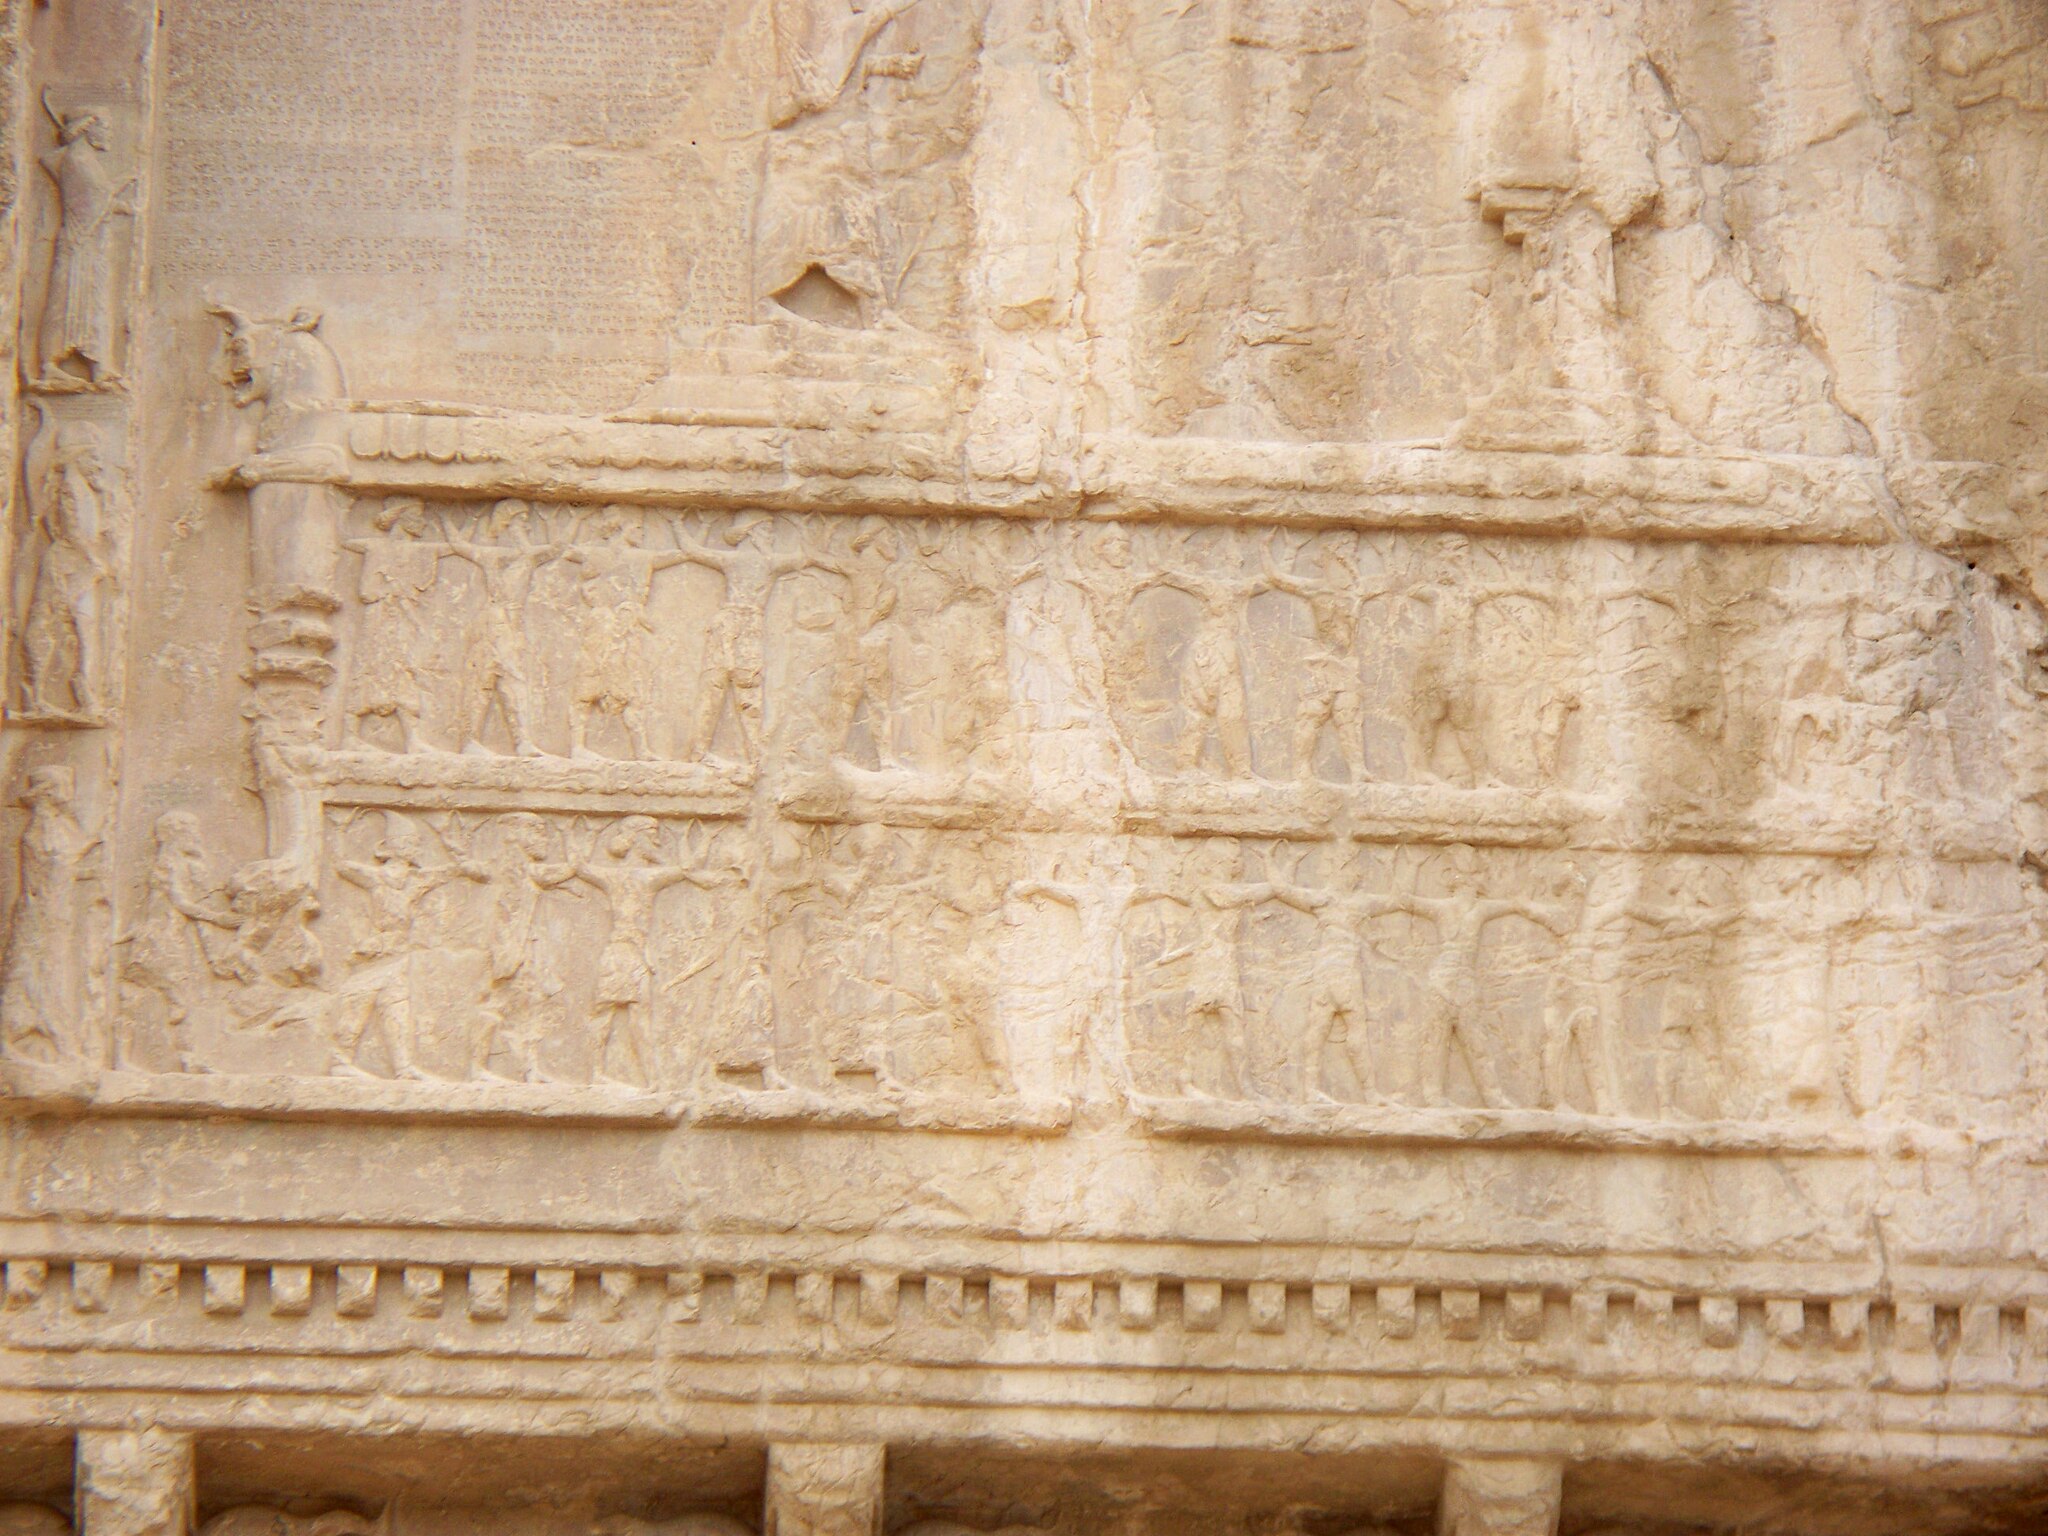
Title: Naqsh-E Rostam, Iran (18) (27997101974)
Description: Naqsh-E Rostam, Iran (18)
Date: 2008-01-01 12:04
Categories: Tomb of Darius I, Flickr images reviewed by FlickreviewR 2, Files uploaded by Orizan, Photographs by Sasha India